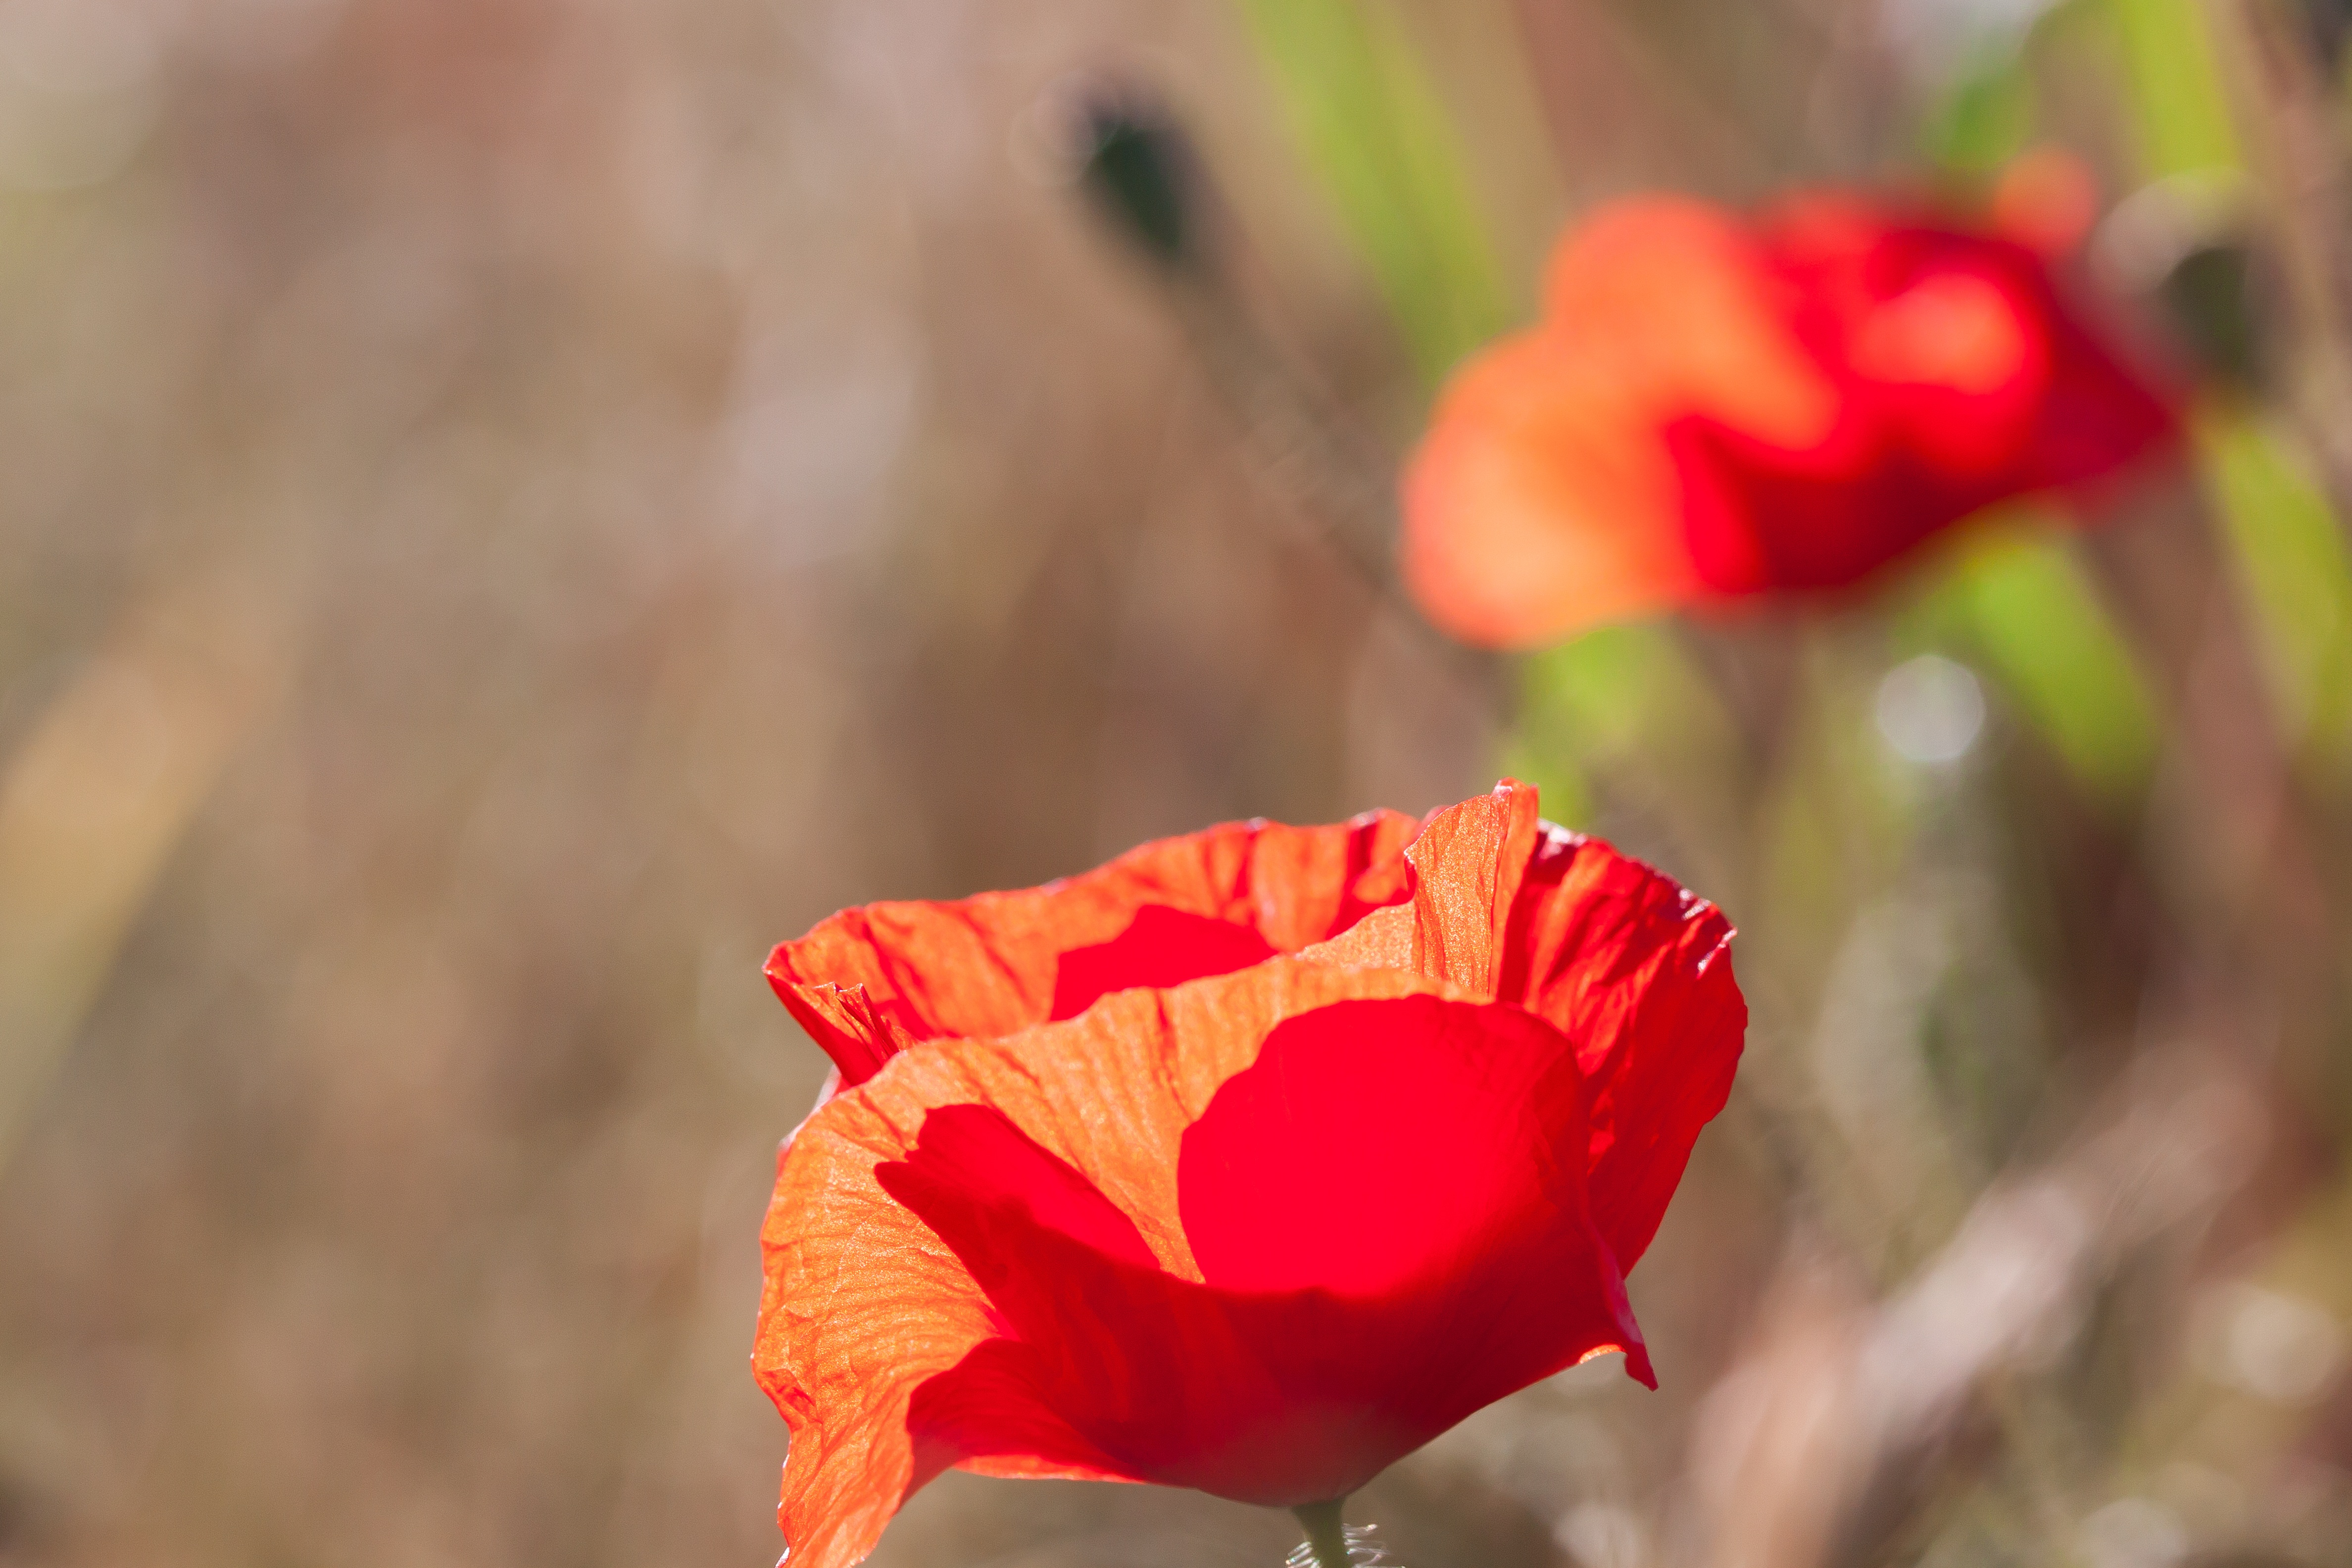
nature, blossom, plant, leaf, flower, petal, bloom, red, flora, wildflower, close up, poppy, coquelicot, papaver, macro photography, flowering plant, wayside, sand poppy, plant stem, land plant, poppy family